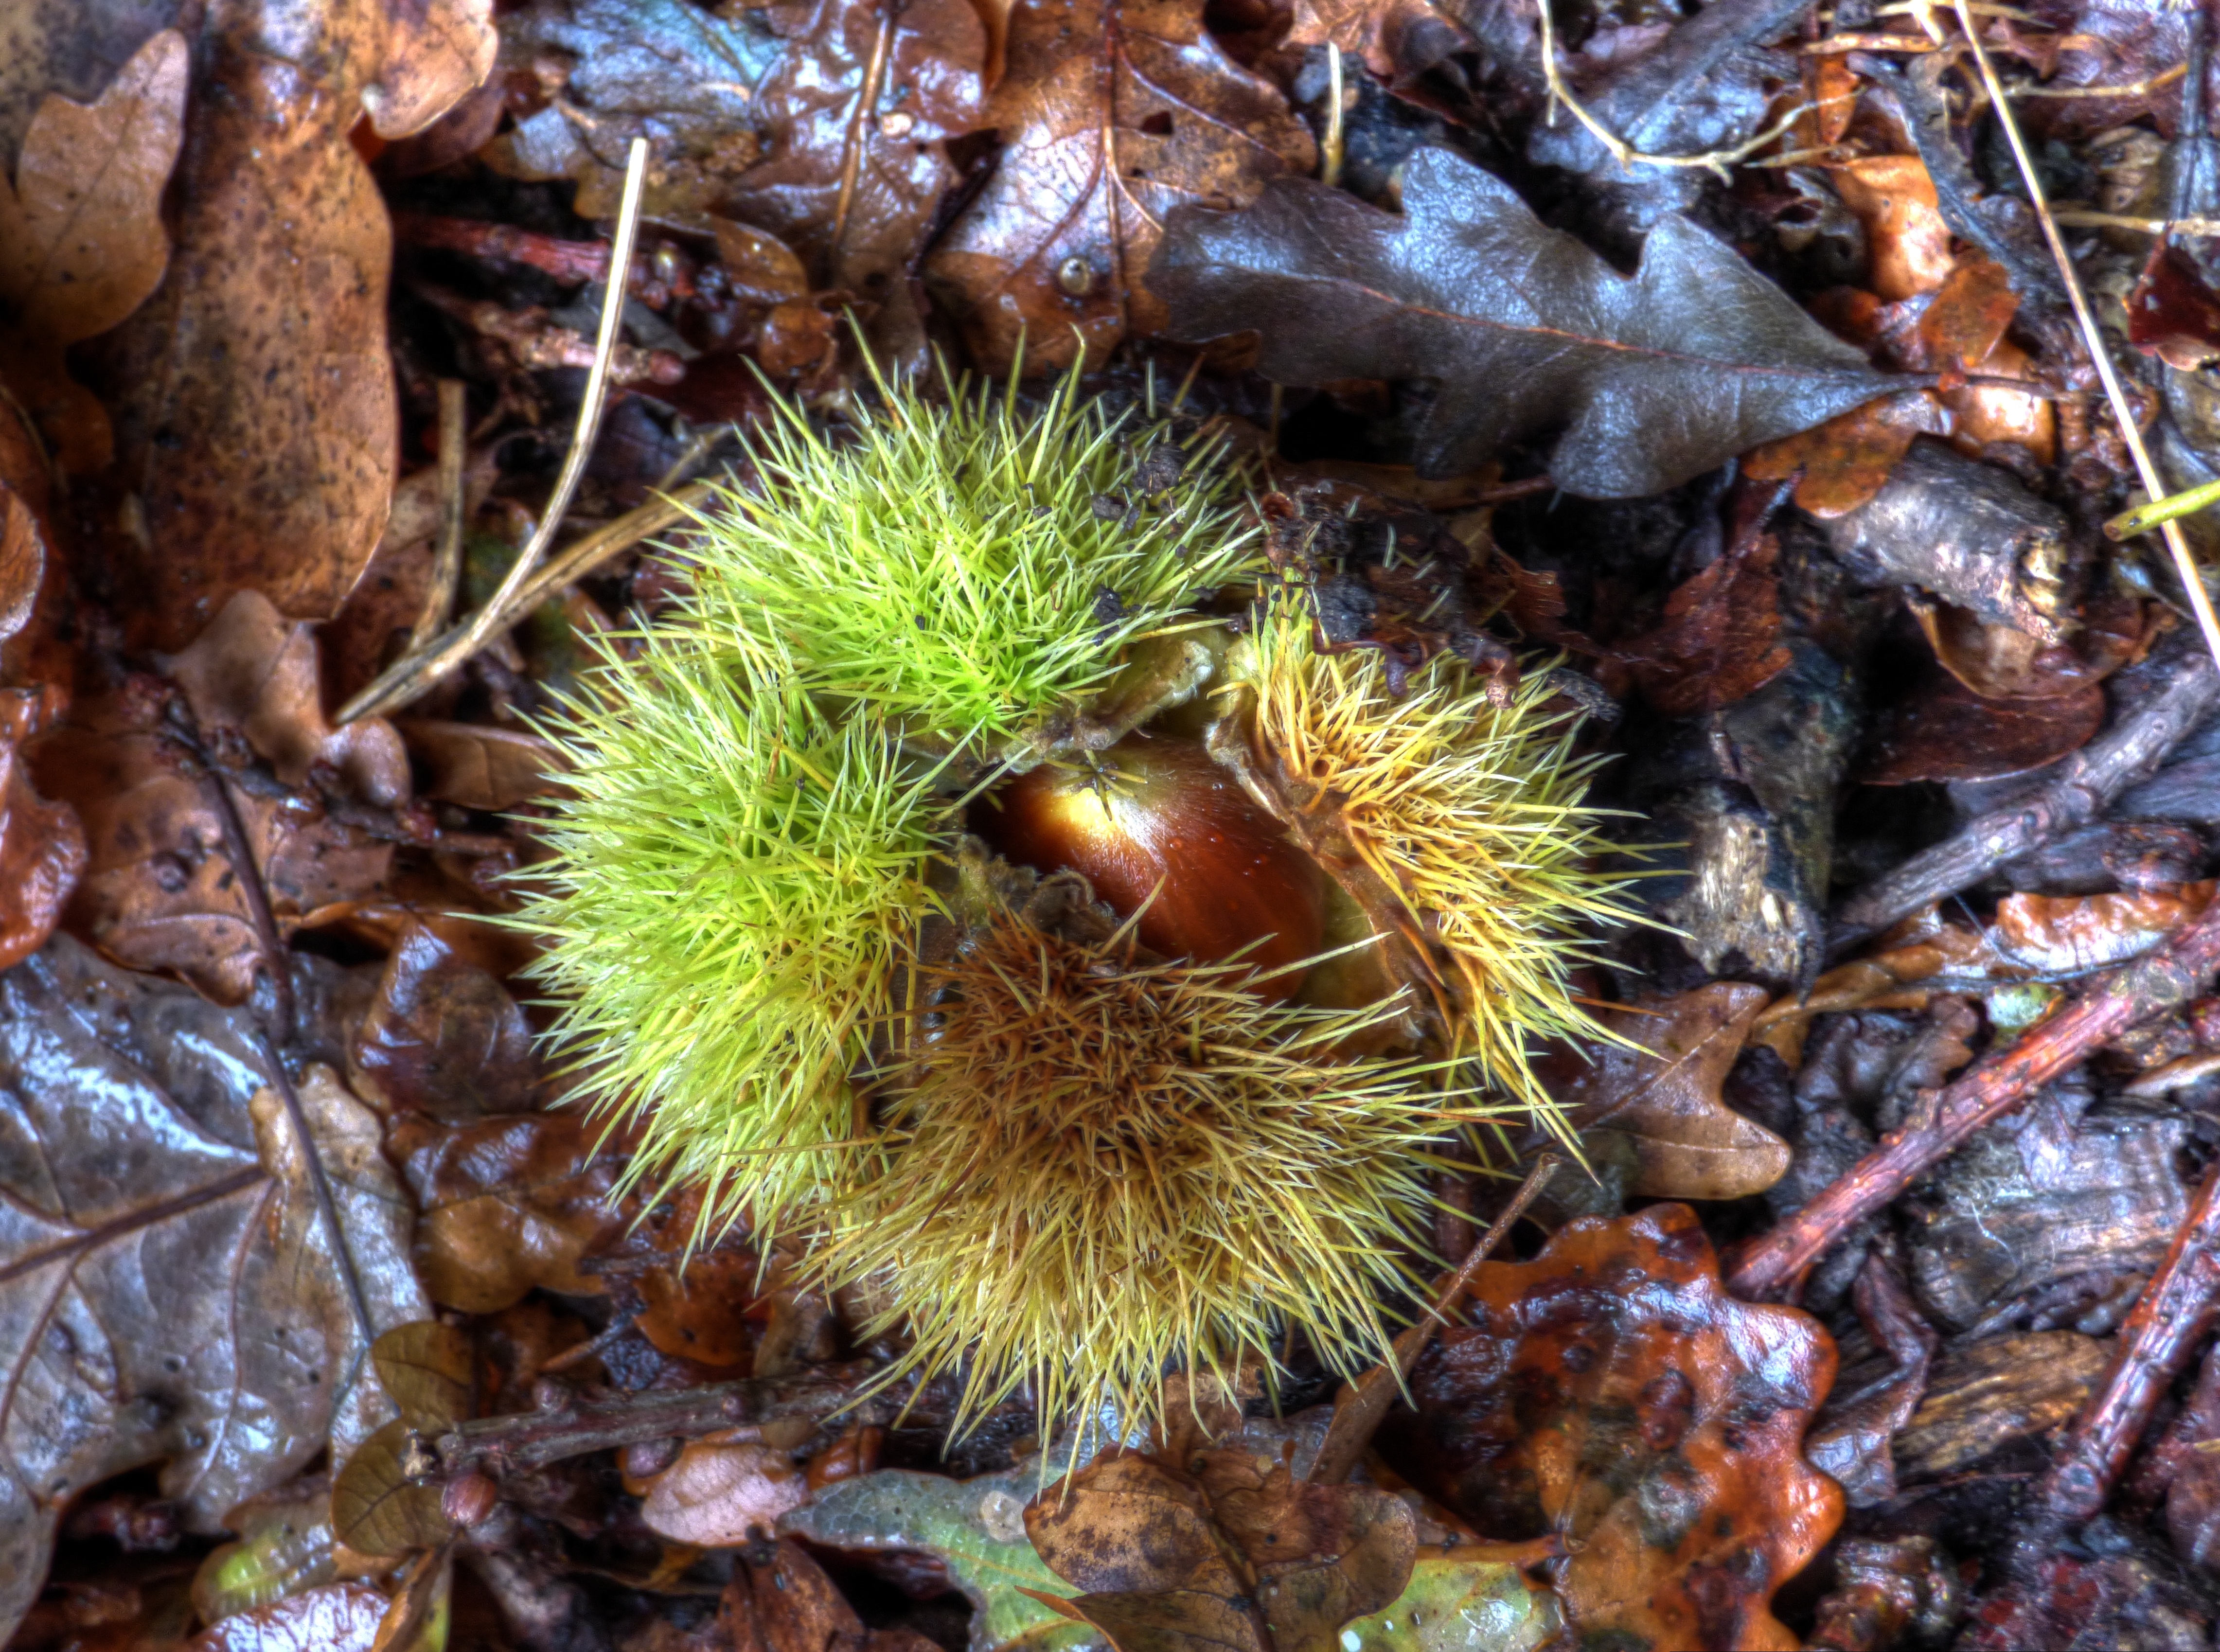
tree, nature, outdoor, plant, leaf, fall, seed, flower, wildlife, food, green, produce, natural, autumn, seed pod, flora, season, fauna, leaves, chestnut, organic, macro photography, flowering plant, woody plant, land plant, thorns spines and prickles, nuts seeds